Rachid Benmahmoud

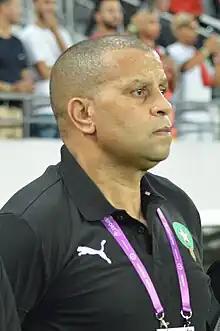
Benmahmoud with Morocco in 2023

Mohamed Rachid Benmahmoud (born 14 September 1971) is a Moroccan professional football manager and former player who works as an assistant manager for the Morocco national team.